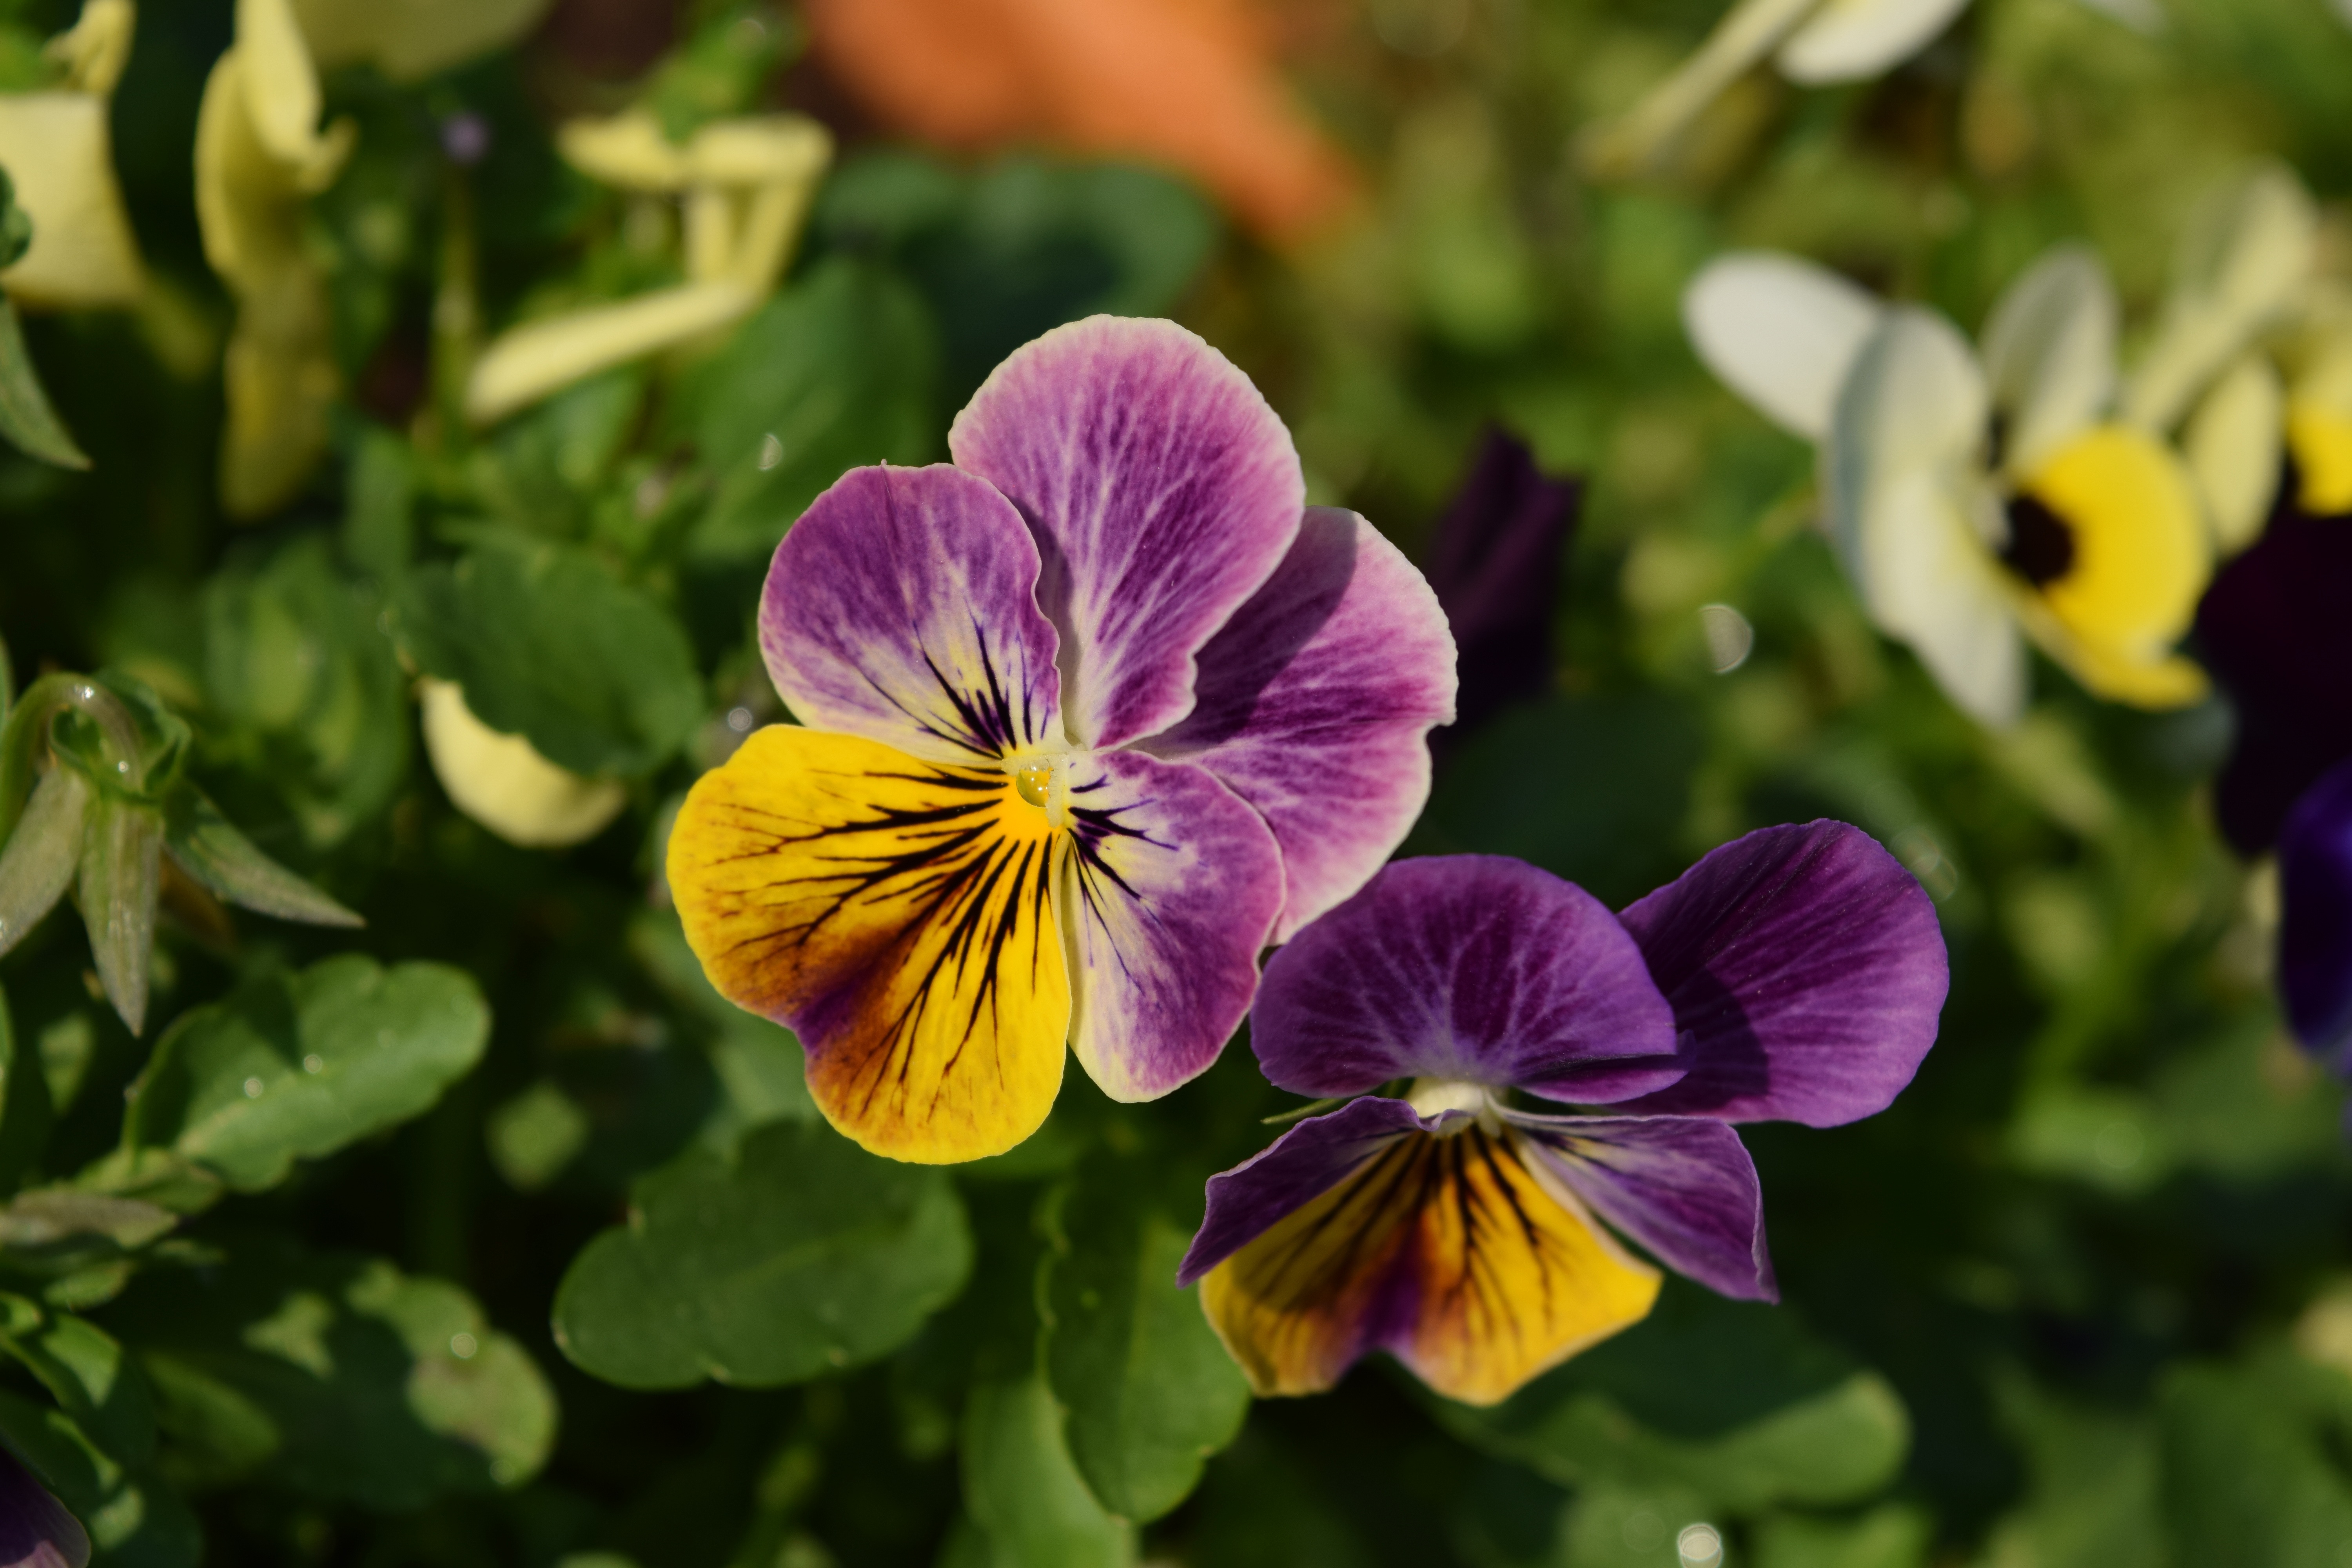
plant, field, flower, petal, botany, yellow, flora, wildflower, purple flowers, eye, viola, macro photography, pansy, flowering plant, annual plant, land plant, violet family, anthurium flowers, flowers in chiang mai